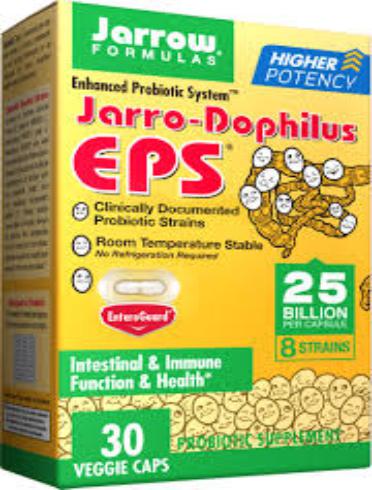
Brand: jarrow
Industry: Medical